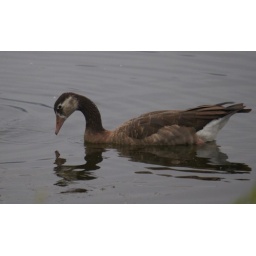
I haven't seen a female amongst the male geese in a long while. This must be Mother Goose. ;-)